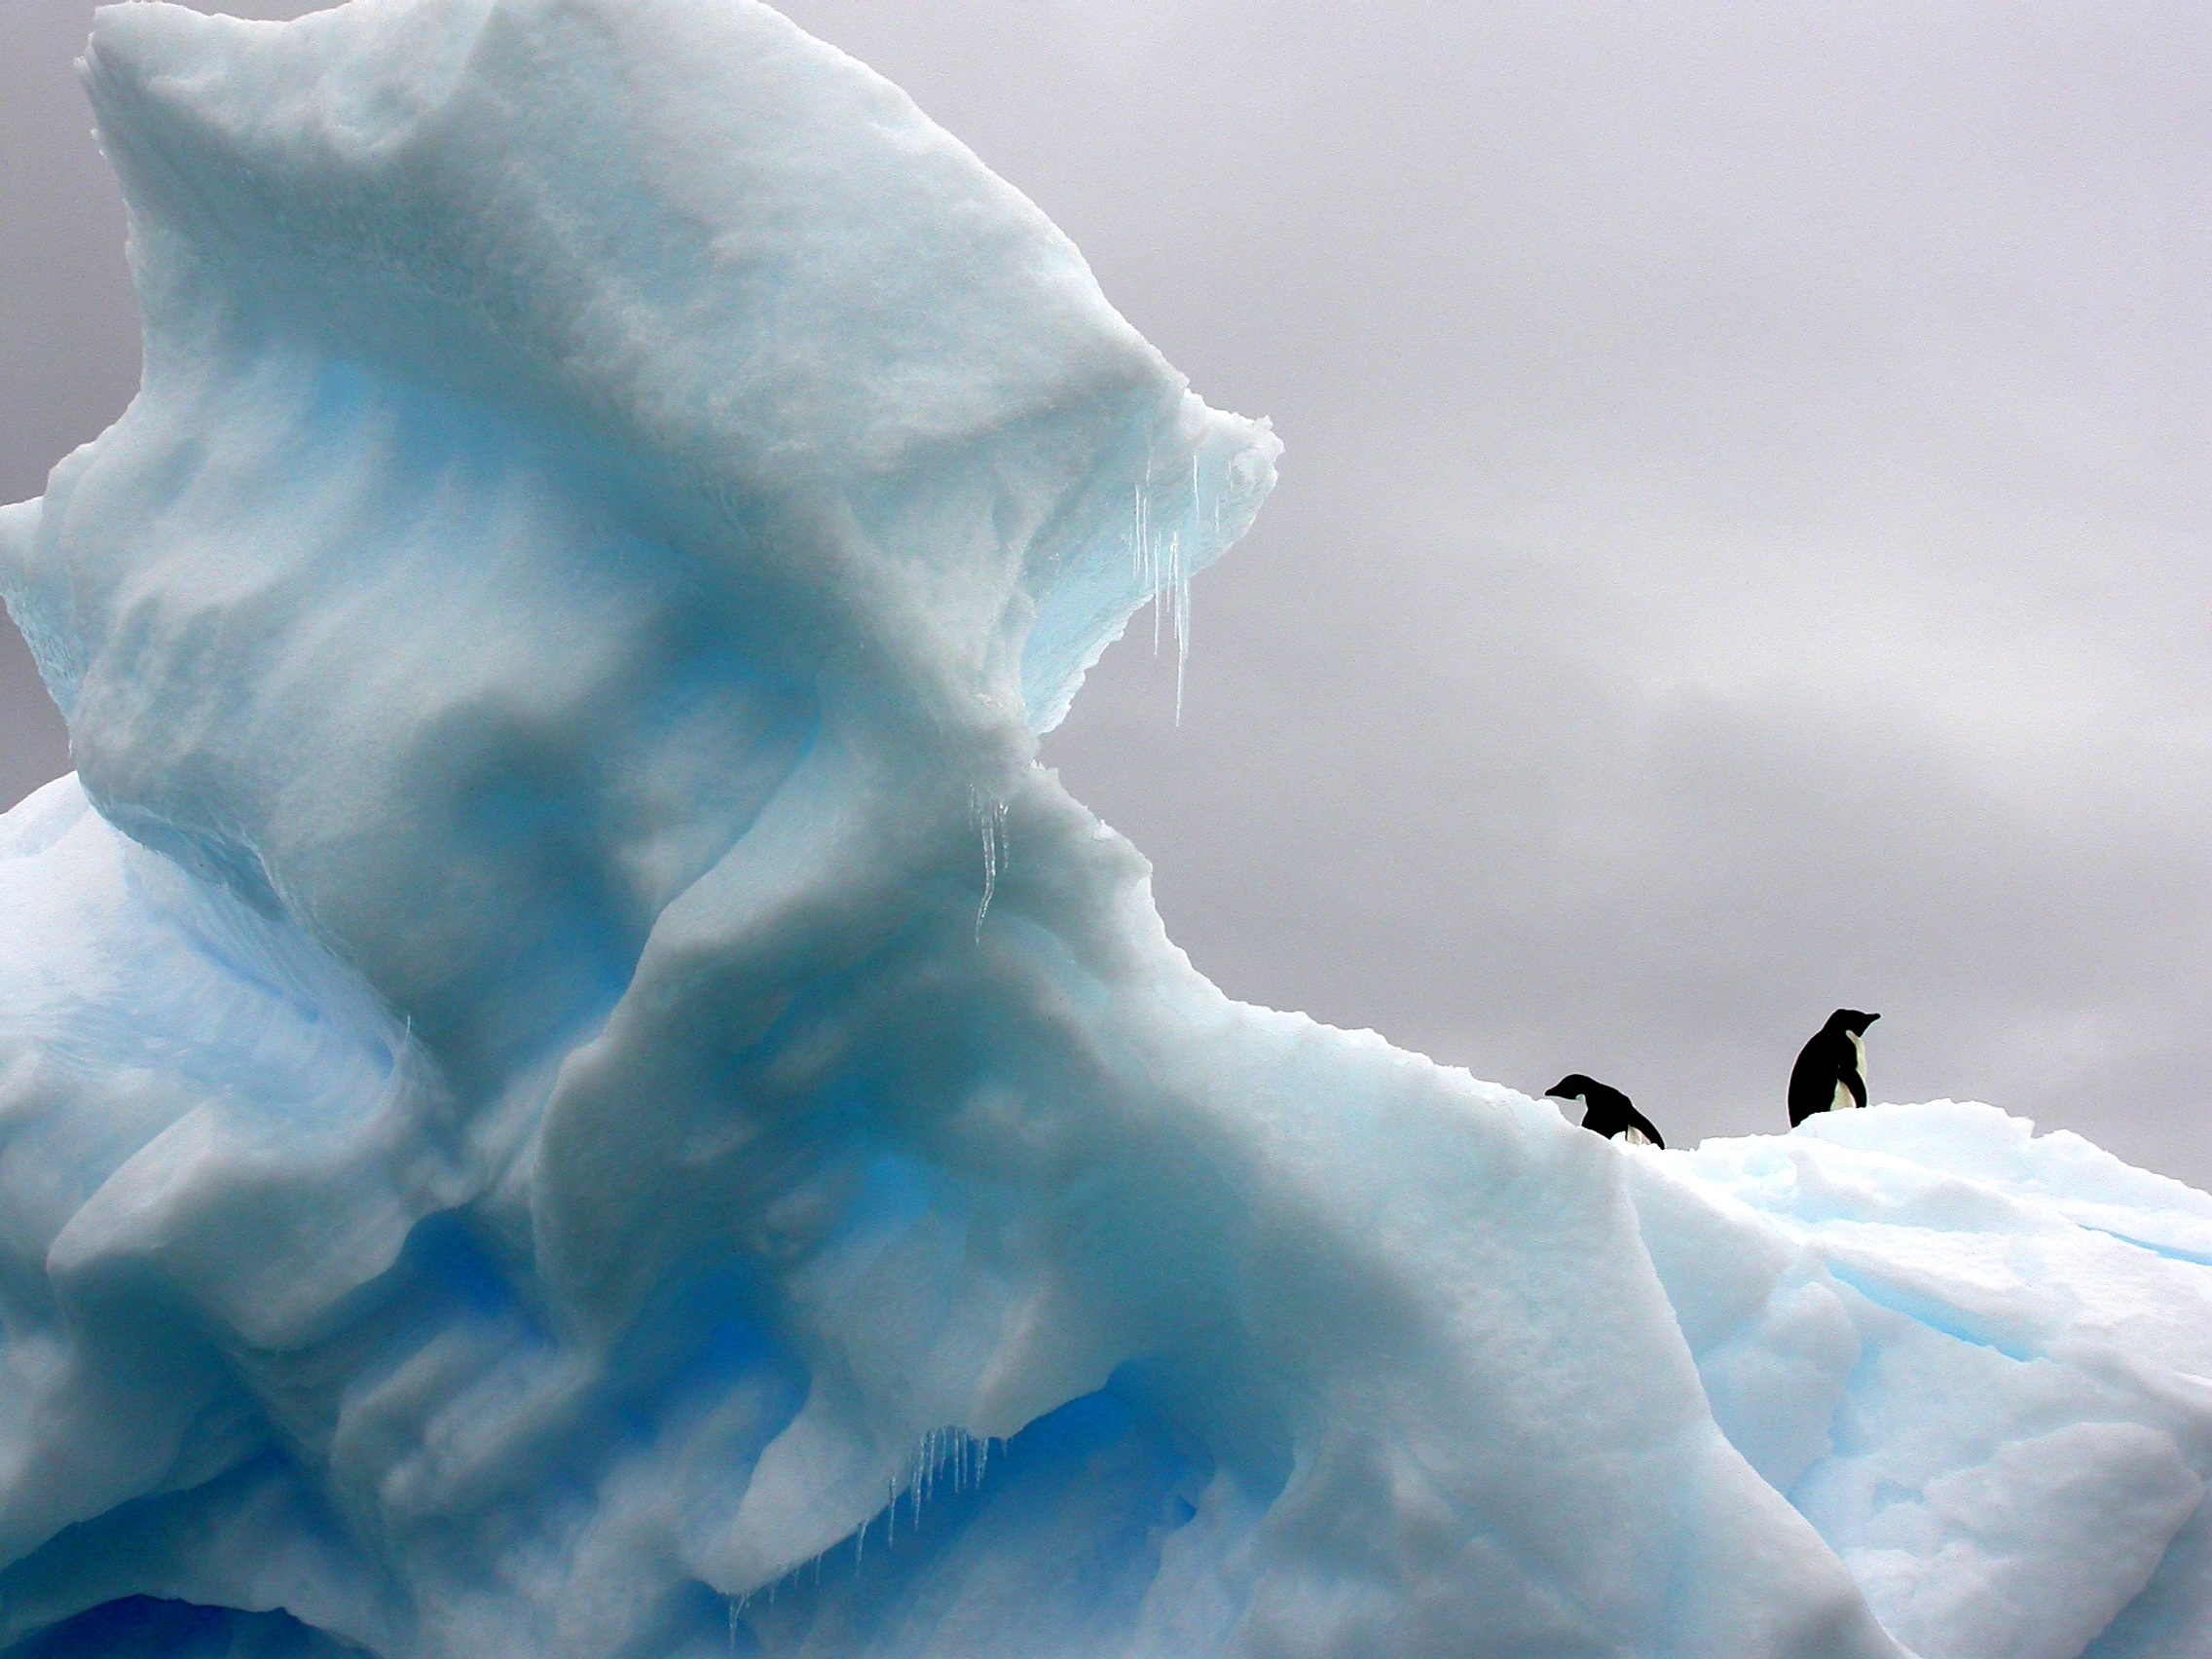
nature, wilderness, snow, cold, winter, cloud, wildlife, environment, ice, glacier, weather, frozen, blue, arctic, season, iceberg, polar, north, climate, penguins, antarctica, freezing, arctic ocean, north pole, geological phenomenon, ice cap, sea ice